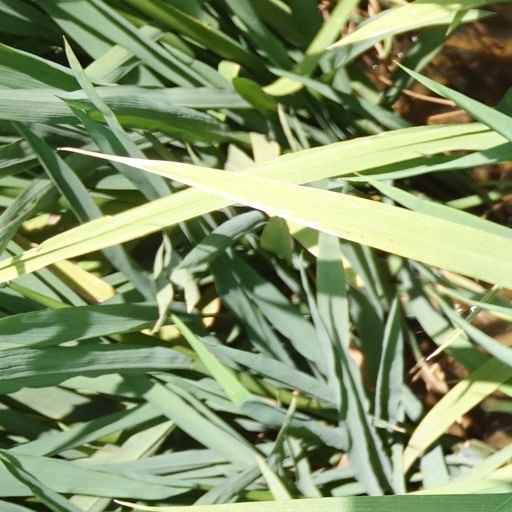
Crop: rice